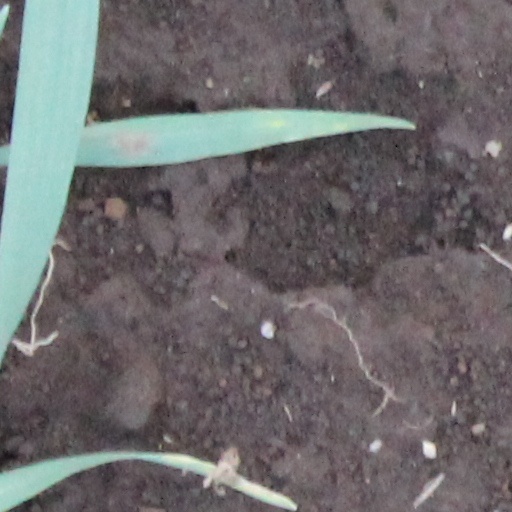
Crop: wheat